Port of Szczecin

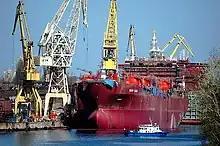
Szczecin Shipyard (2007)

By the Treaty of Versailles the navigation on the Oder became subject to international agreements, and following its articles 363 and 364 Czechoslovakia was entitled to lease in Stettin (now Szczecin) its own harbour bassin, then called "Tschechoslowakische Zone im Hafen Stettin" (German: the "Czechoslovak Zone in the Port of Stettin").